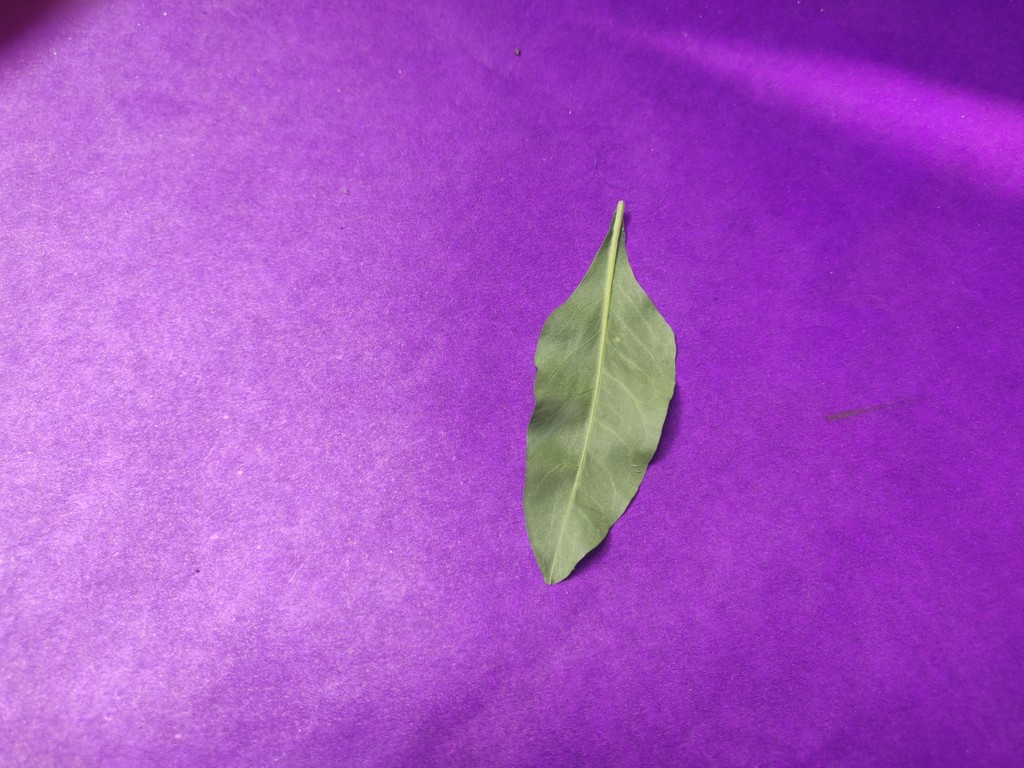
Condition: Healthy
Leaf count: single
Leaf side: back